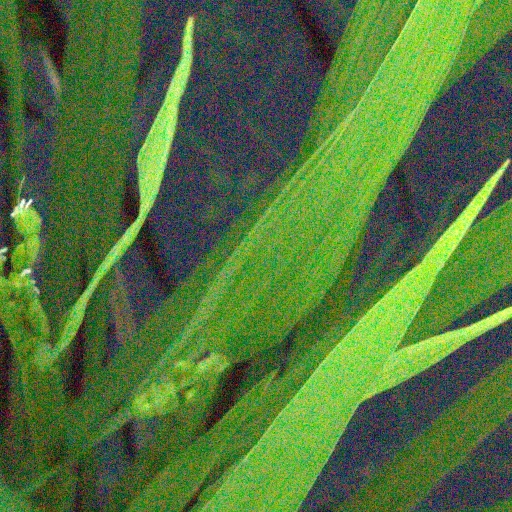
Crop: rice